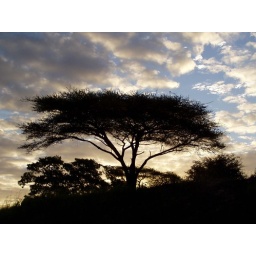
Magnificent tree and great sky at dusk in Kruger Park.